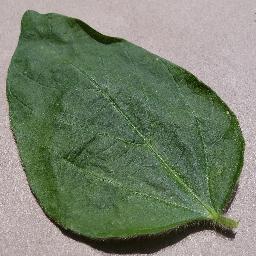
Label: Soybean___healthy